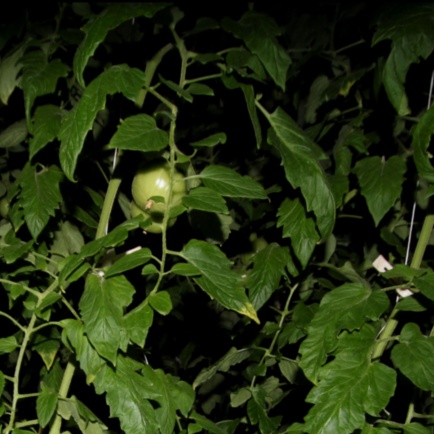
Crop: tomato